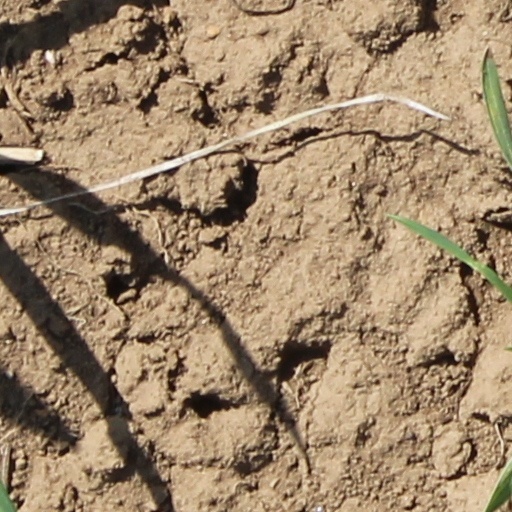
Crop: wheat